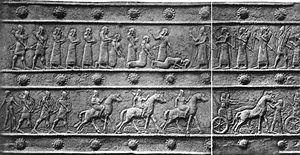
Balawat est un site archéologique du nord de l'Irak, situé à l'est de Mossoul, qui correspond à l'ancienne ville assyrienne d'Imgur-Enlil.